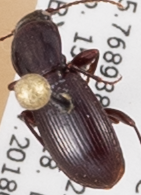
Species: Pterostichus pumilus
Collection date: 2018-05-15
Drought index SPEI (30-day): -2.09
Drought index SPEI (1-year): -0.24
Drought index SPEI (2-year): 0.71